Black Economic Empowerment

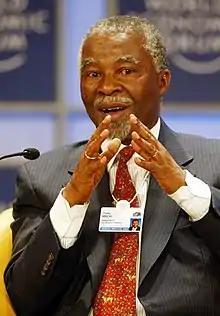
President Thabo Mbeki advocated for the development of a South African black bourgeoisie.

The "narrow base of empowerment" effected by BEE – one of the central concerns leading to the reform of BEE as a "broad-based" programme in the early 2000s – remains one of the major criticisms levied against the policy. At the advent of the policy, and especially during the Mbeki presidency, the ANC was explicitly committed to promoting the development of a "patriotic black bourgeoisie" whose rise could initiate broader transformation in the economy. The 50th National Conference of the ANC in 1997 agreed that:Though such instances may be an exception to the norm, experience in other countries has taught us that, without vigilance, elements of these new capitalist classes can become witting or unwitting tools of monopoly interests, or parasites who thrive on corruption in public office. However, in the overall, the rising black bourgeoisie and middle strata are objectively important motive forces of transformation whose interests coincide with at least the immediate interests of the majority. They are, in this sense and in this phase, part of the motive forces of fundamental change.However, critics contend that, over two decades later, the beneficiaries of BEE, and of most BEE transactions, still comprise only a very small elite of South African society, with the vast majority of black South Africans receiving few benefits from the policy, and indeed with little progress in reducing overall poverty and inequality levels in South Africa in general. Archbishop Desmond Tutu expressed this view, asking, "What is black empowerment when it seems to benefit not the vast majority but an elite that tends to be recycled?" He also warned that, combined with widespread "dehumanising poverty," the system could build popular resentment against the ruling classes and between different sections of society. Pieter Groenewald, leader of opposition party the Freedom Front Plus, has called BEE an acronym for "black elite enrichment"; and John Steenhuisen, the leader of the opposition Democratic Alliance, has argued that BEE encourages the development of oligarchy at the expense of economic equality.